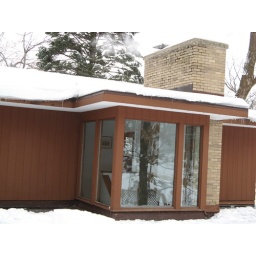
A second floor window in Rosay house, Madison, Wisconsin